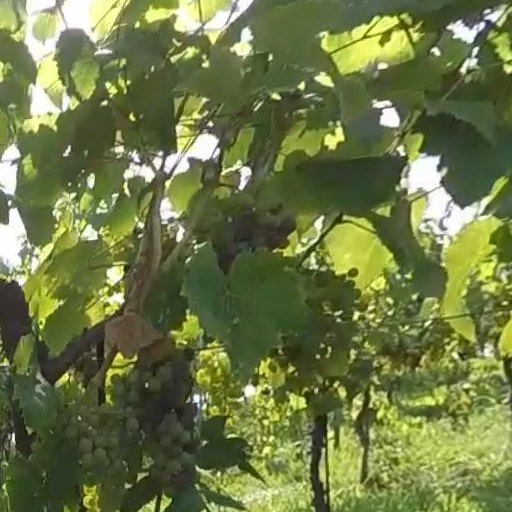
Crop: grape